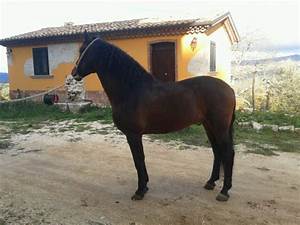
Label: cavallo